Mabel Ridealgh

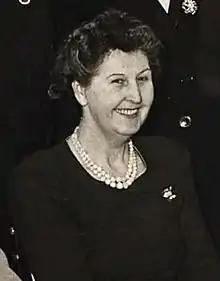

Mabel Ridealgh (11 August 1898 – 20 June 1989) was an English Labour and Co-operative politician. She was member of parliament for the Ilford North constituency between 1945 and 1950, before becoming General Secretary of the Women's Co-operative Guild.